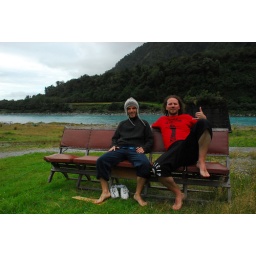
by blue water